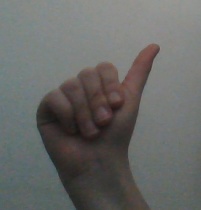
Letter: dhad